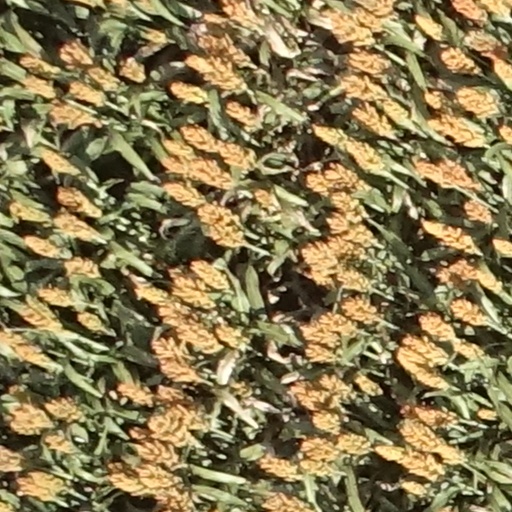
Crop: sorghum